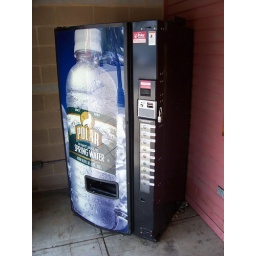
A vending machine selling bottled Polar Spring water in Leominster, Massachussetts.